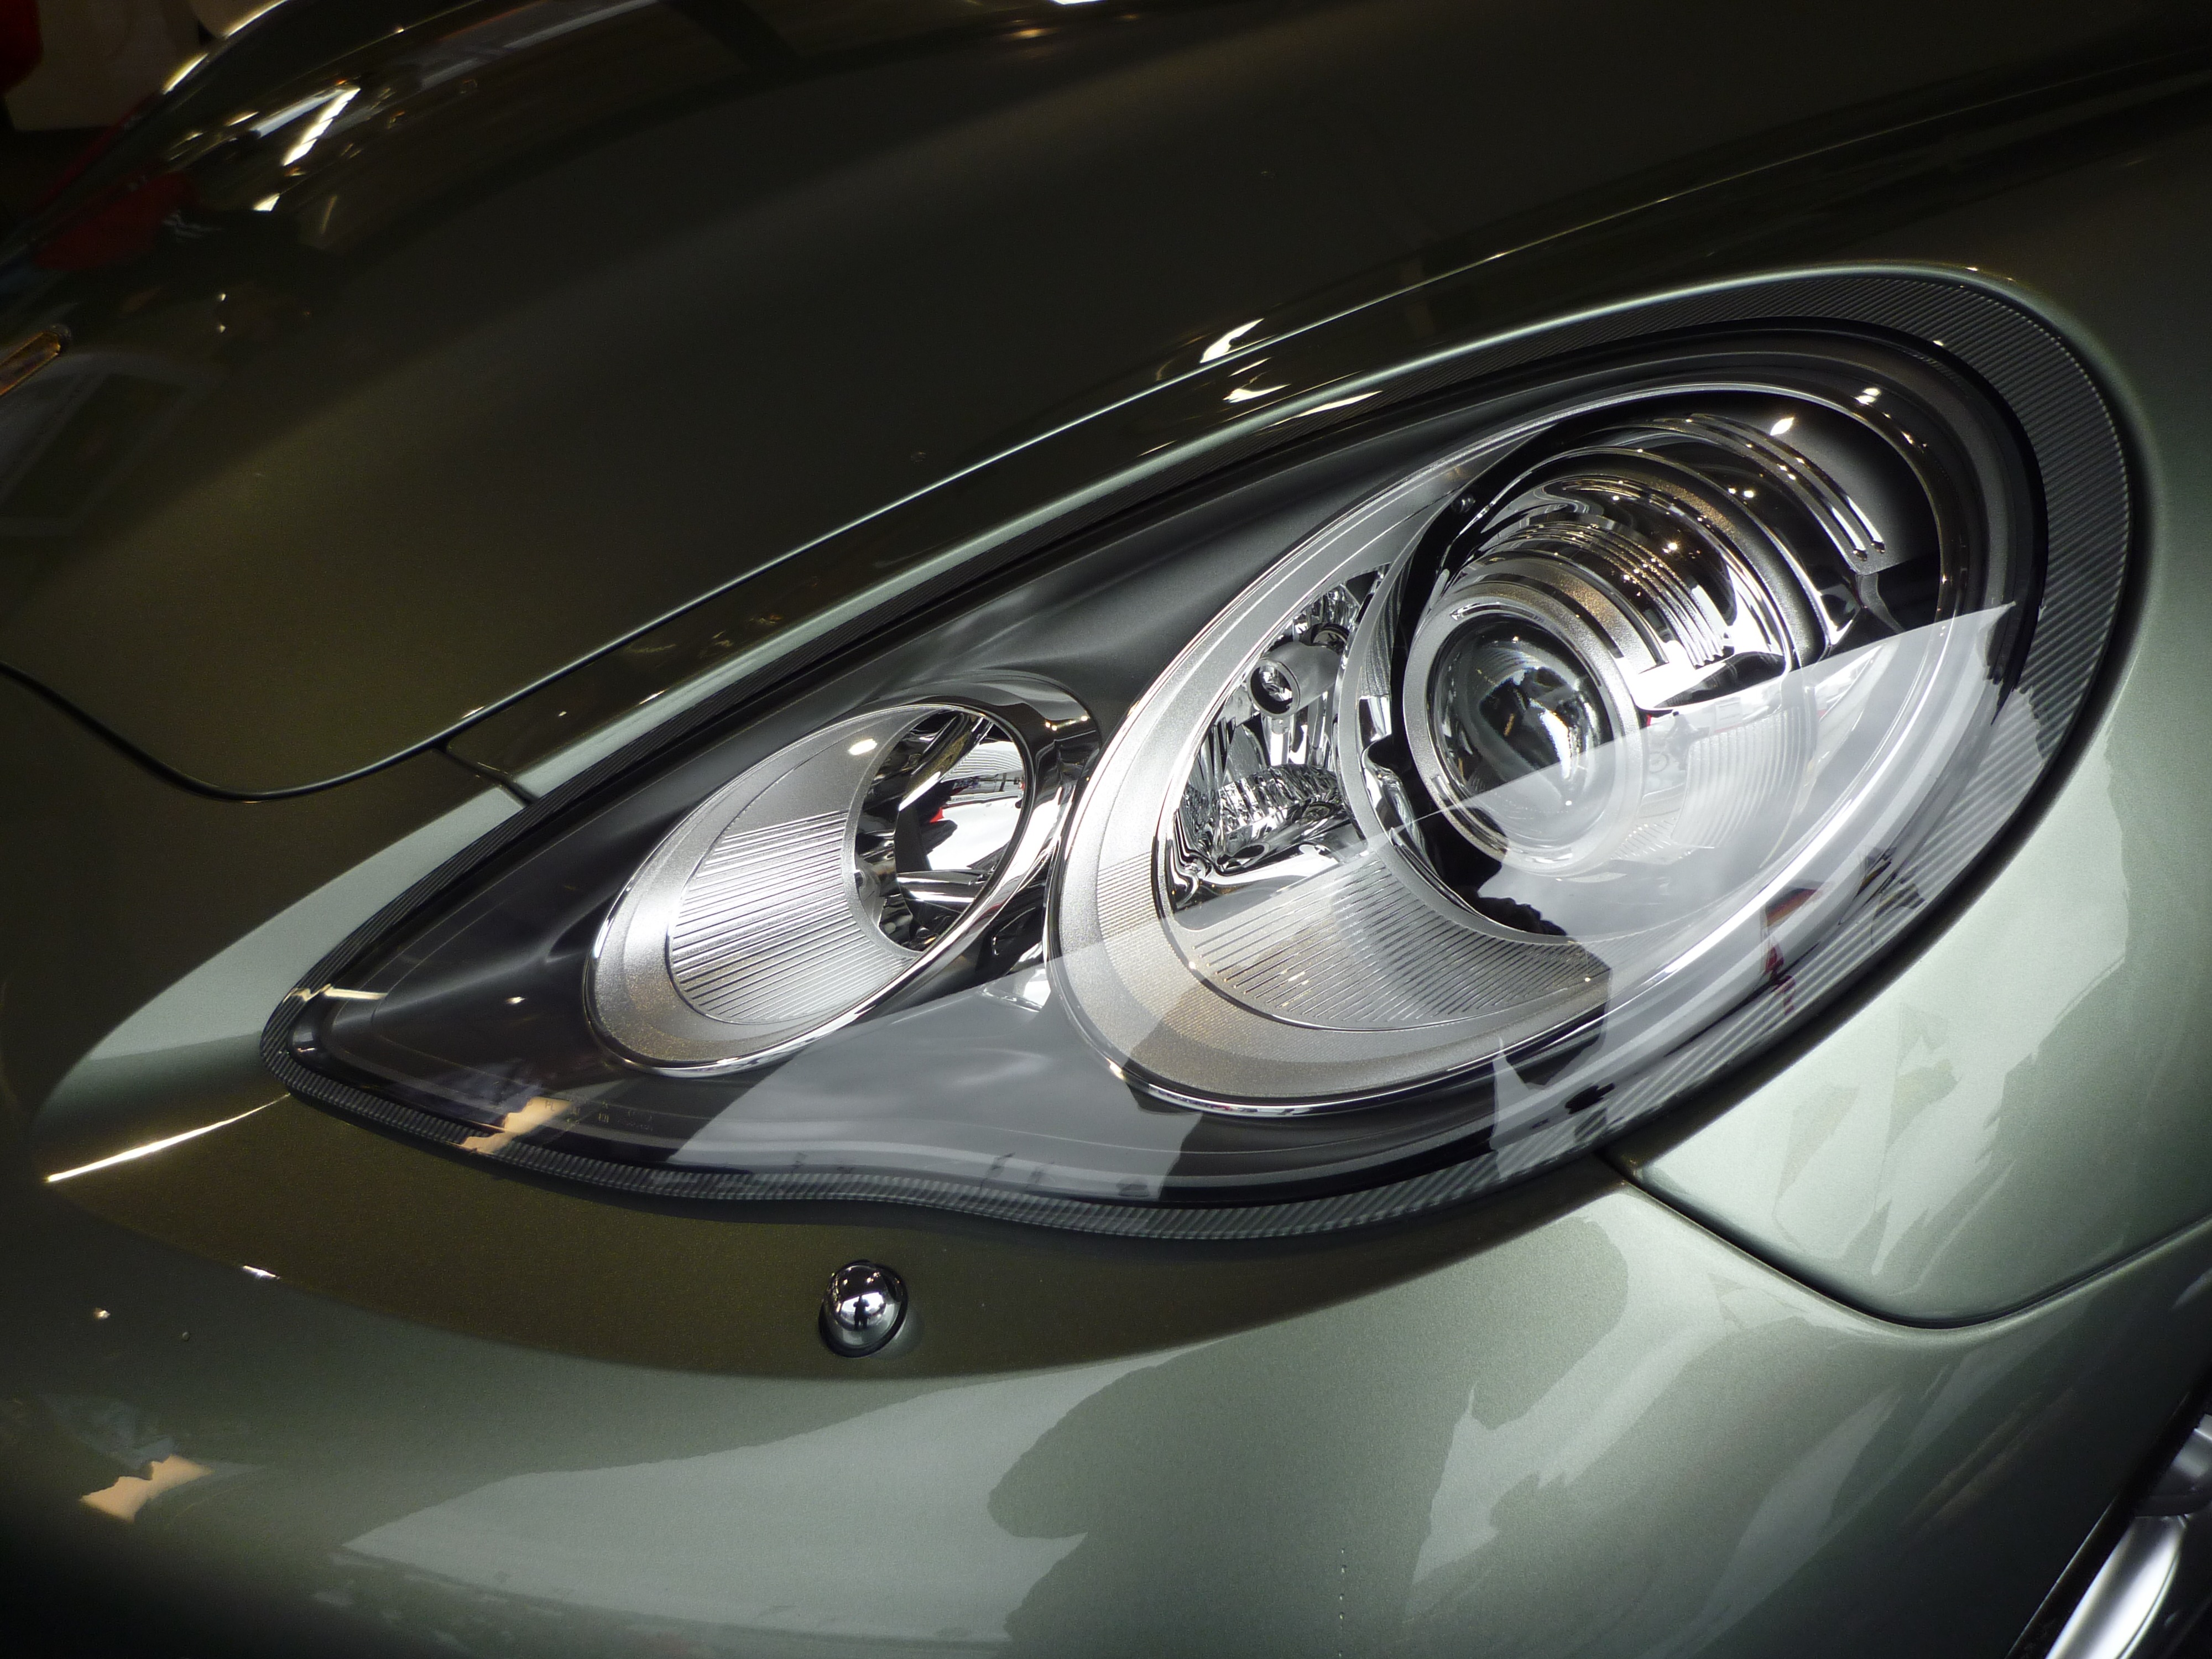
light, car, wheel, vehicle, lighting, spotlight, sports car, headlamp, supercar, luxury, sedan, city car, auto show, land vehicle, front headlight, automobile make, automotive exterior, automotive design, luxury vehicle, executive car